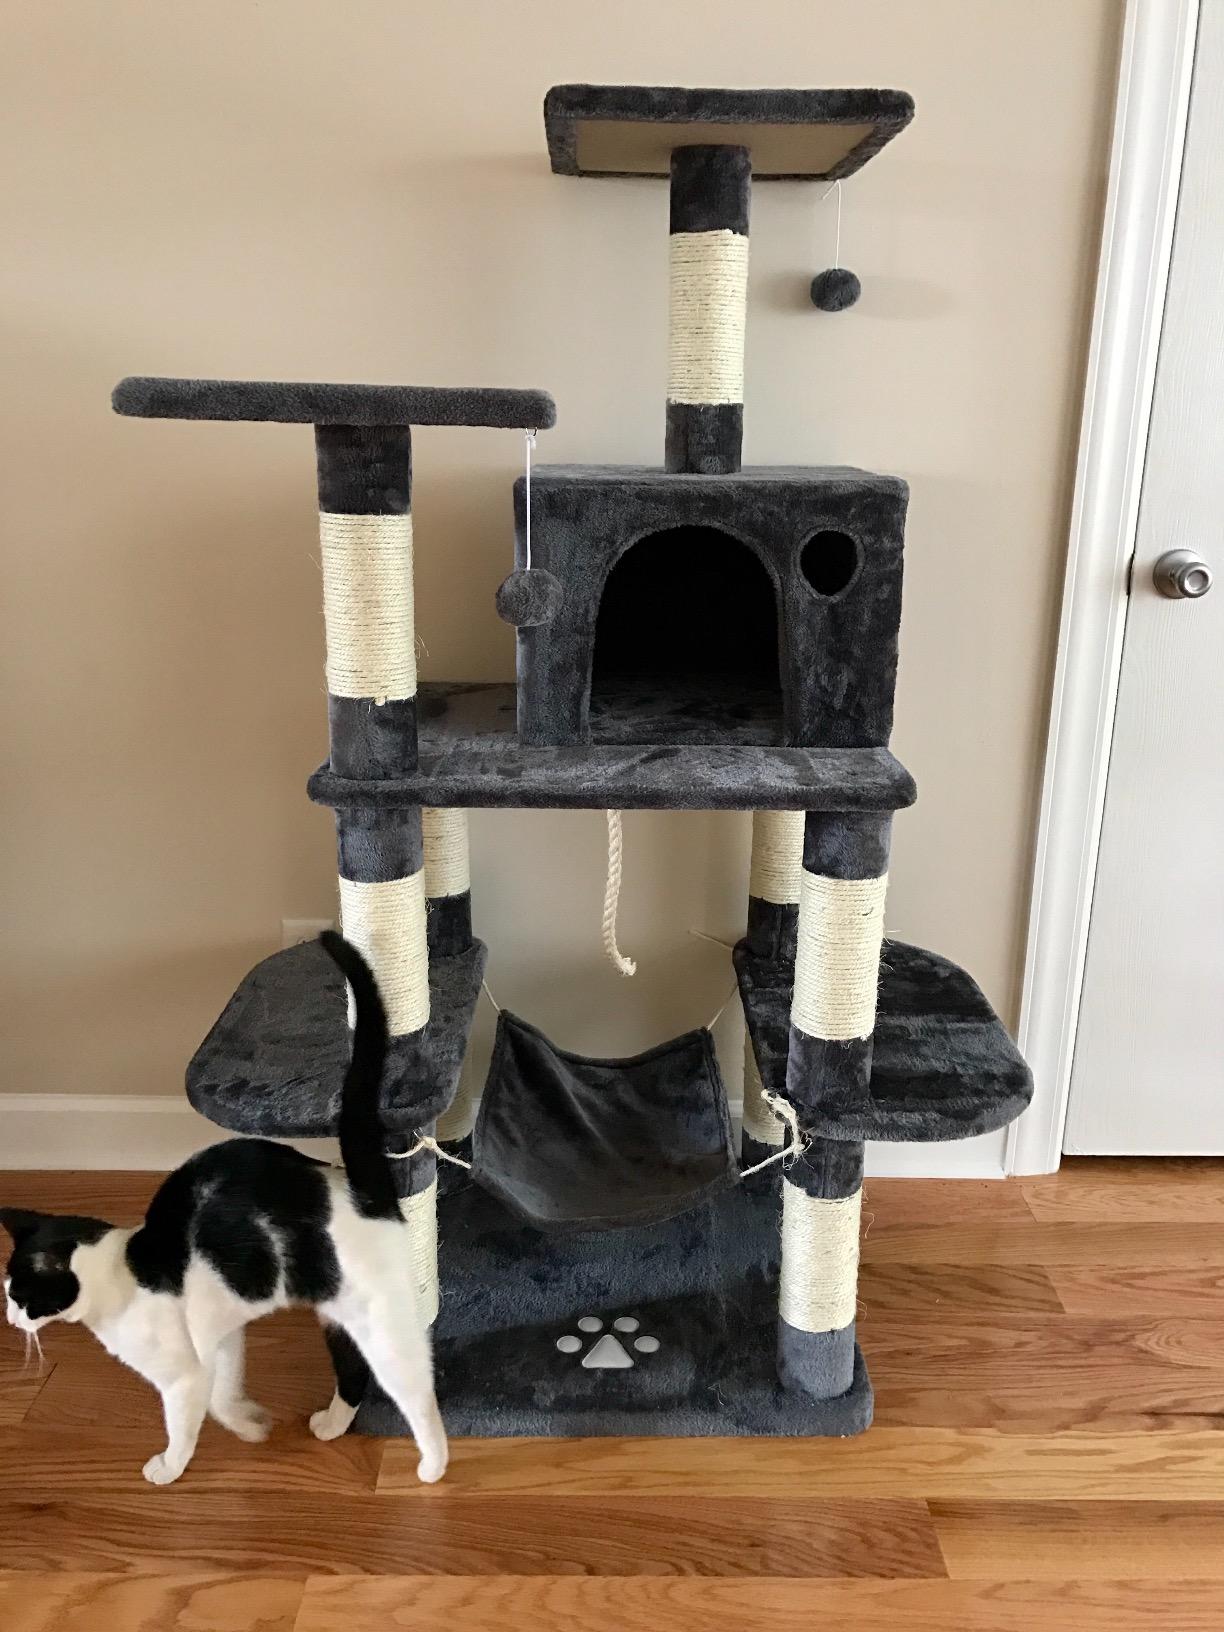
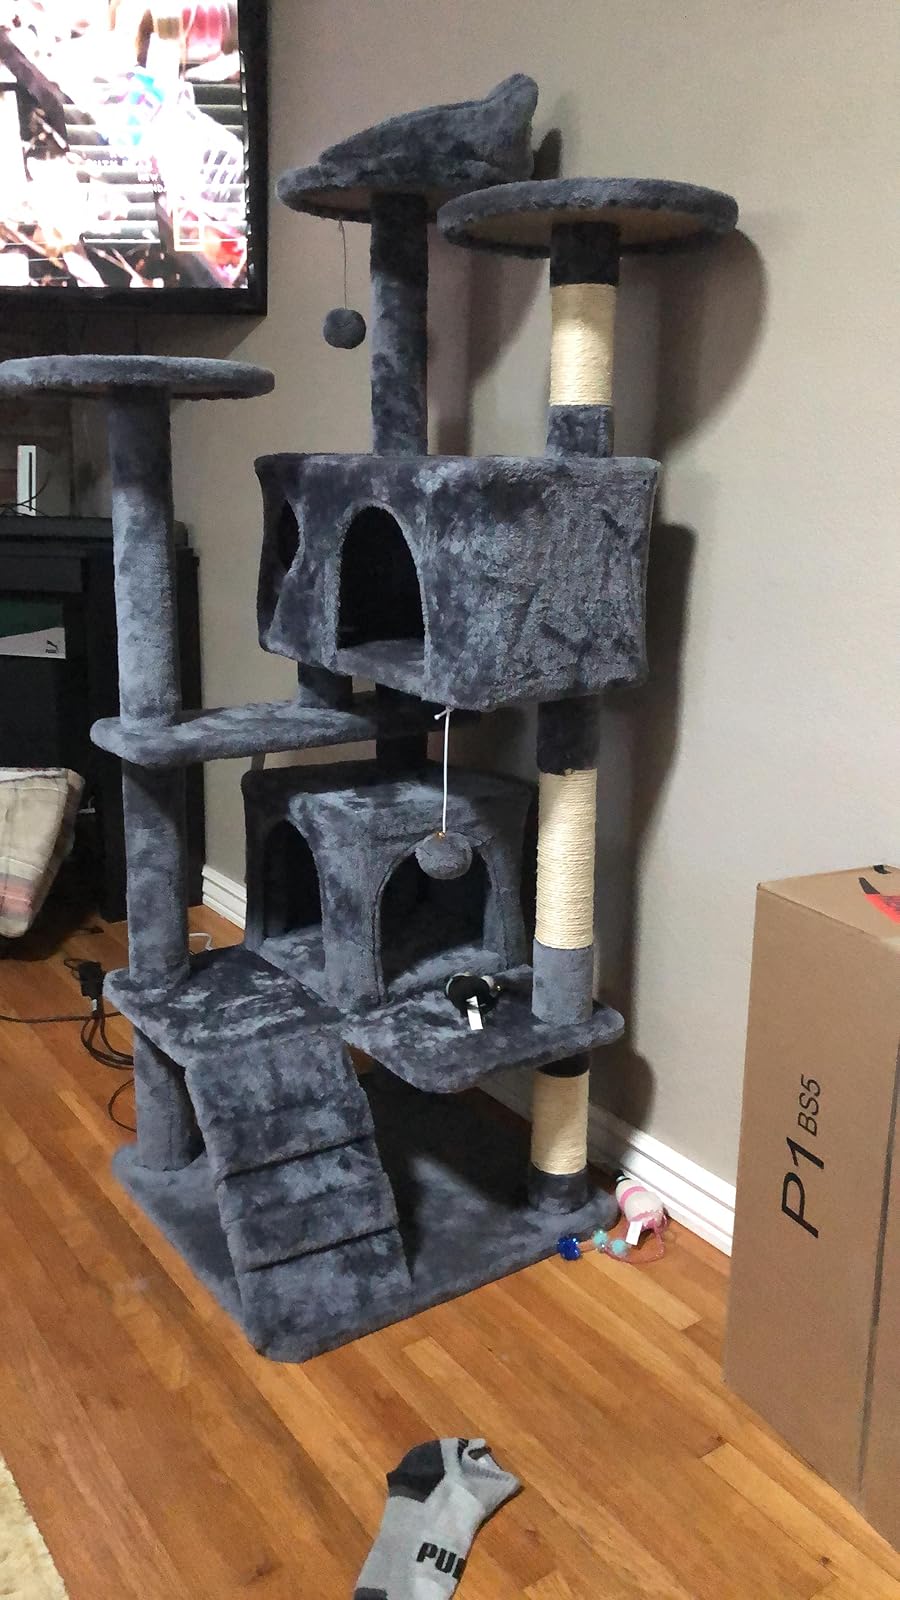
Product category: items_cat tree
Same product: no